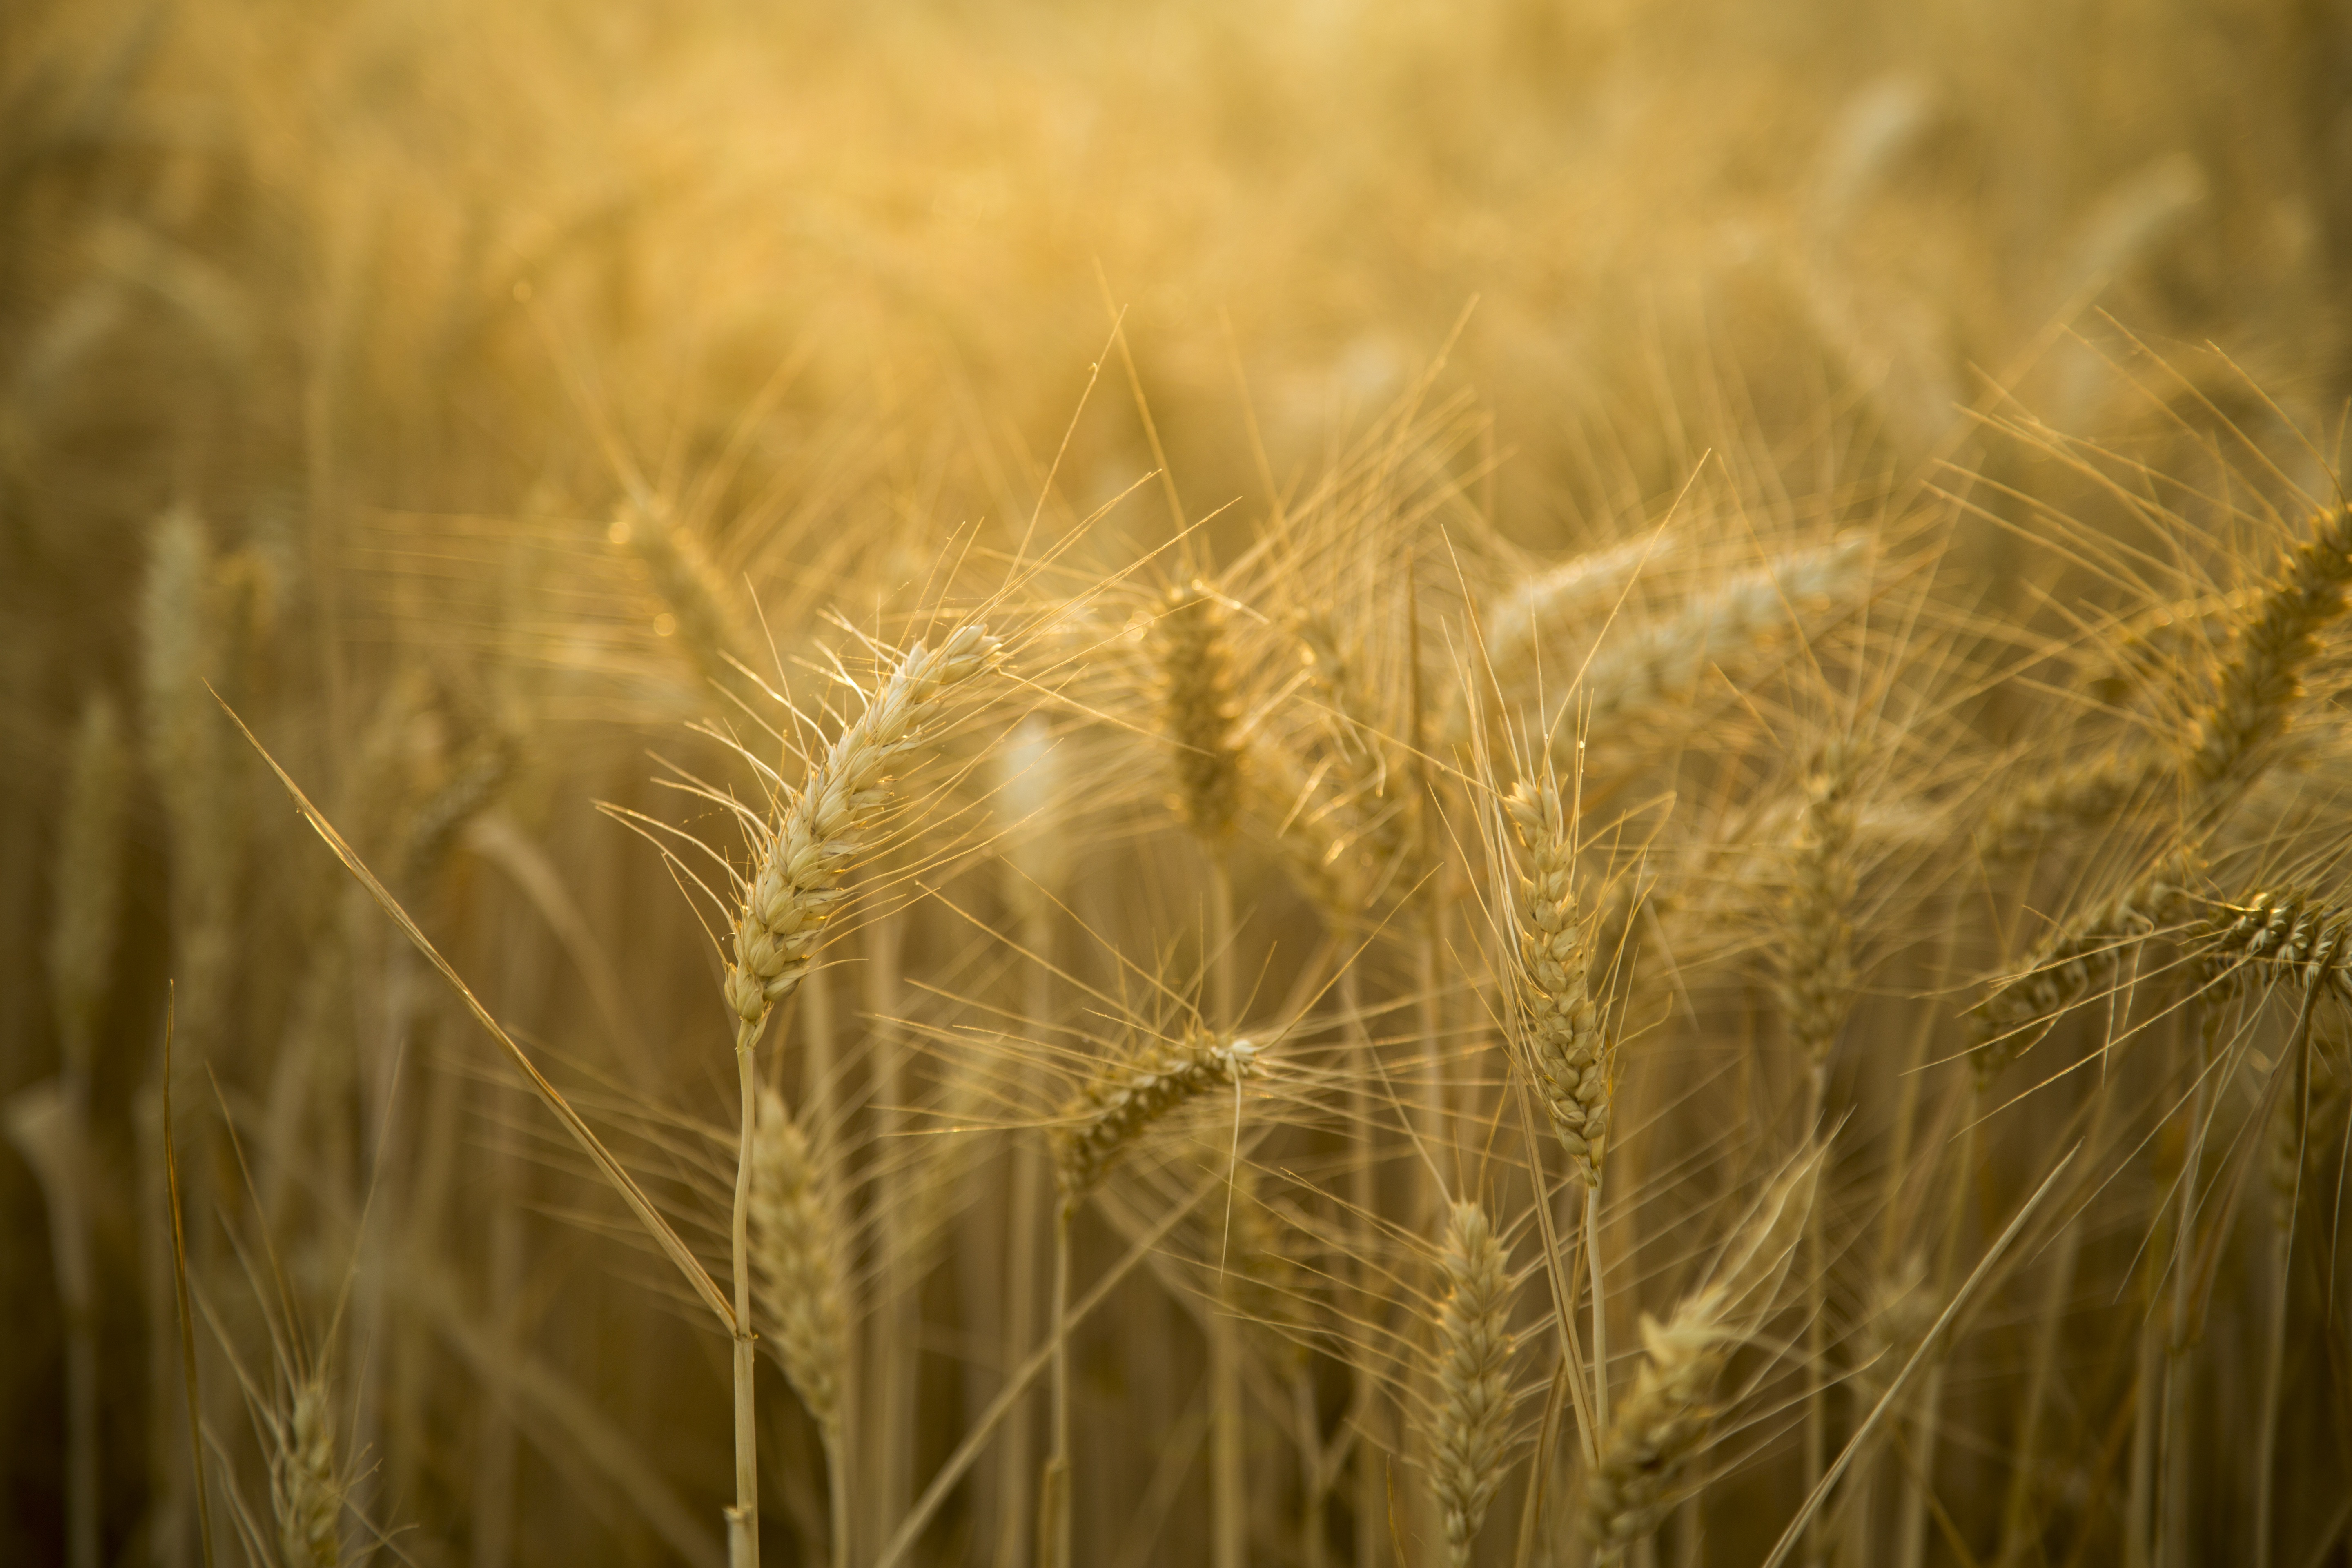
landscape, grass, plant, field, barley, wheat, food, crop, agriculture, cereal, close up, rye, backlighting, beautiful, flowering plant, commodity, emmer, hordeum, gold yellow, grass family, plant stem, land plant, food grain, einkorn wheat